2012 Tour of California

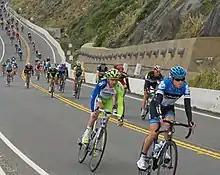
The peloton descends Highway 1 at Devils Slide in Pacifica on Stage 2

Eight men escaped very early in the race and built a sizable gap with the peloton. Among them was Canadian David Boily, who won all four of the King of the Mountains competitions along the way, claiming the red jersey. The climbs were graded category 3 and 4, and the break held a maximum lead of eleven minutes. With to go in the race, the 3 remaining breakaway companions, Ben Jacques-Maynes, Maxime Bouet and Jeff Louder shook hands to congratulate each other for the nice effort since the bunch was 10 seconds behind them and reeled them in moments later. Almost at the same time the peloton caught the break, Peter Sagan had a puncture. He worked his way back and avoided a crash that occurred with to go. His teammate Daniel Oss piloted him in the last few kilometers, and Sagan out sprinted his rivals.